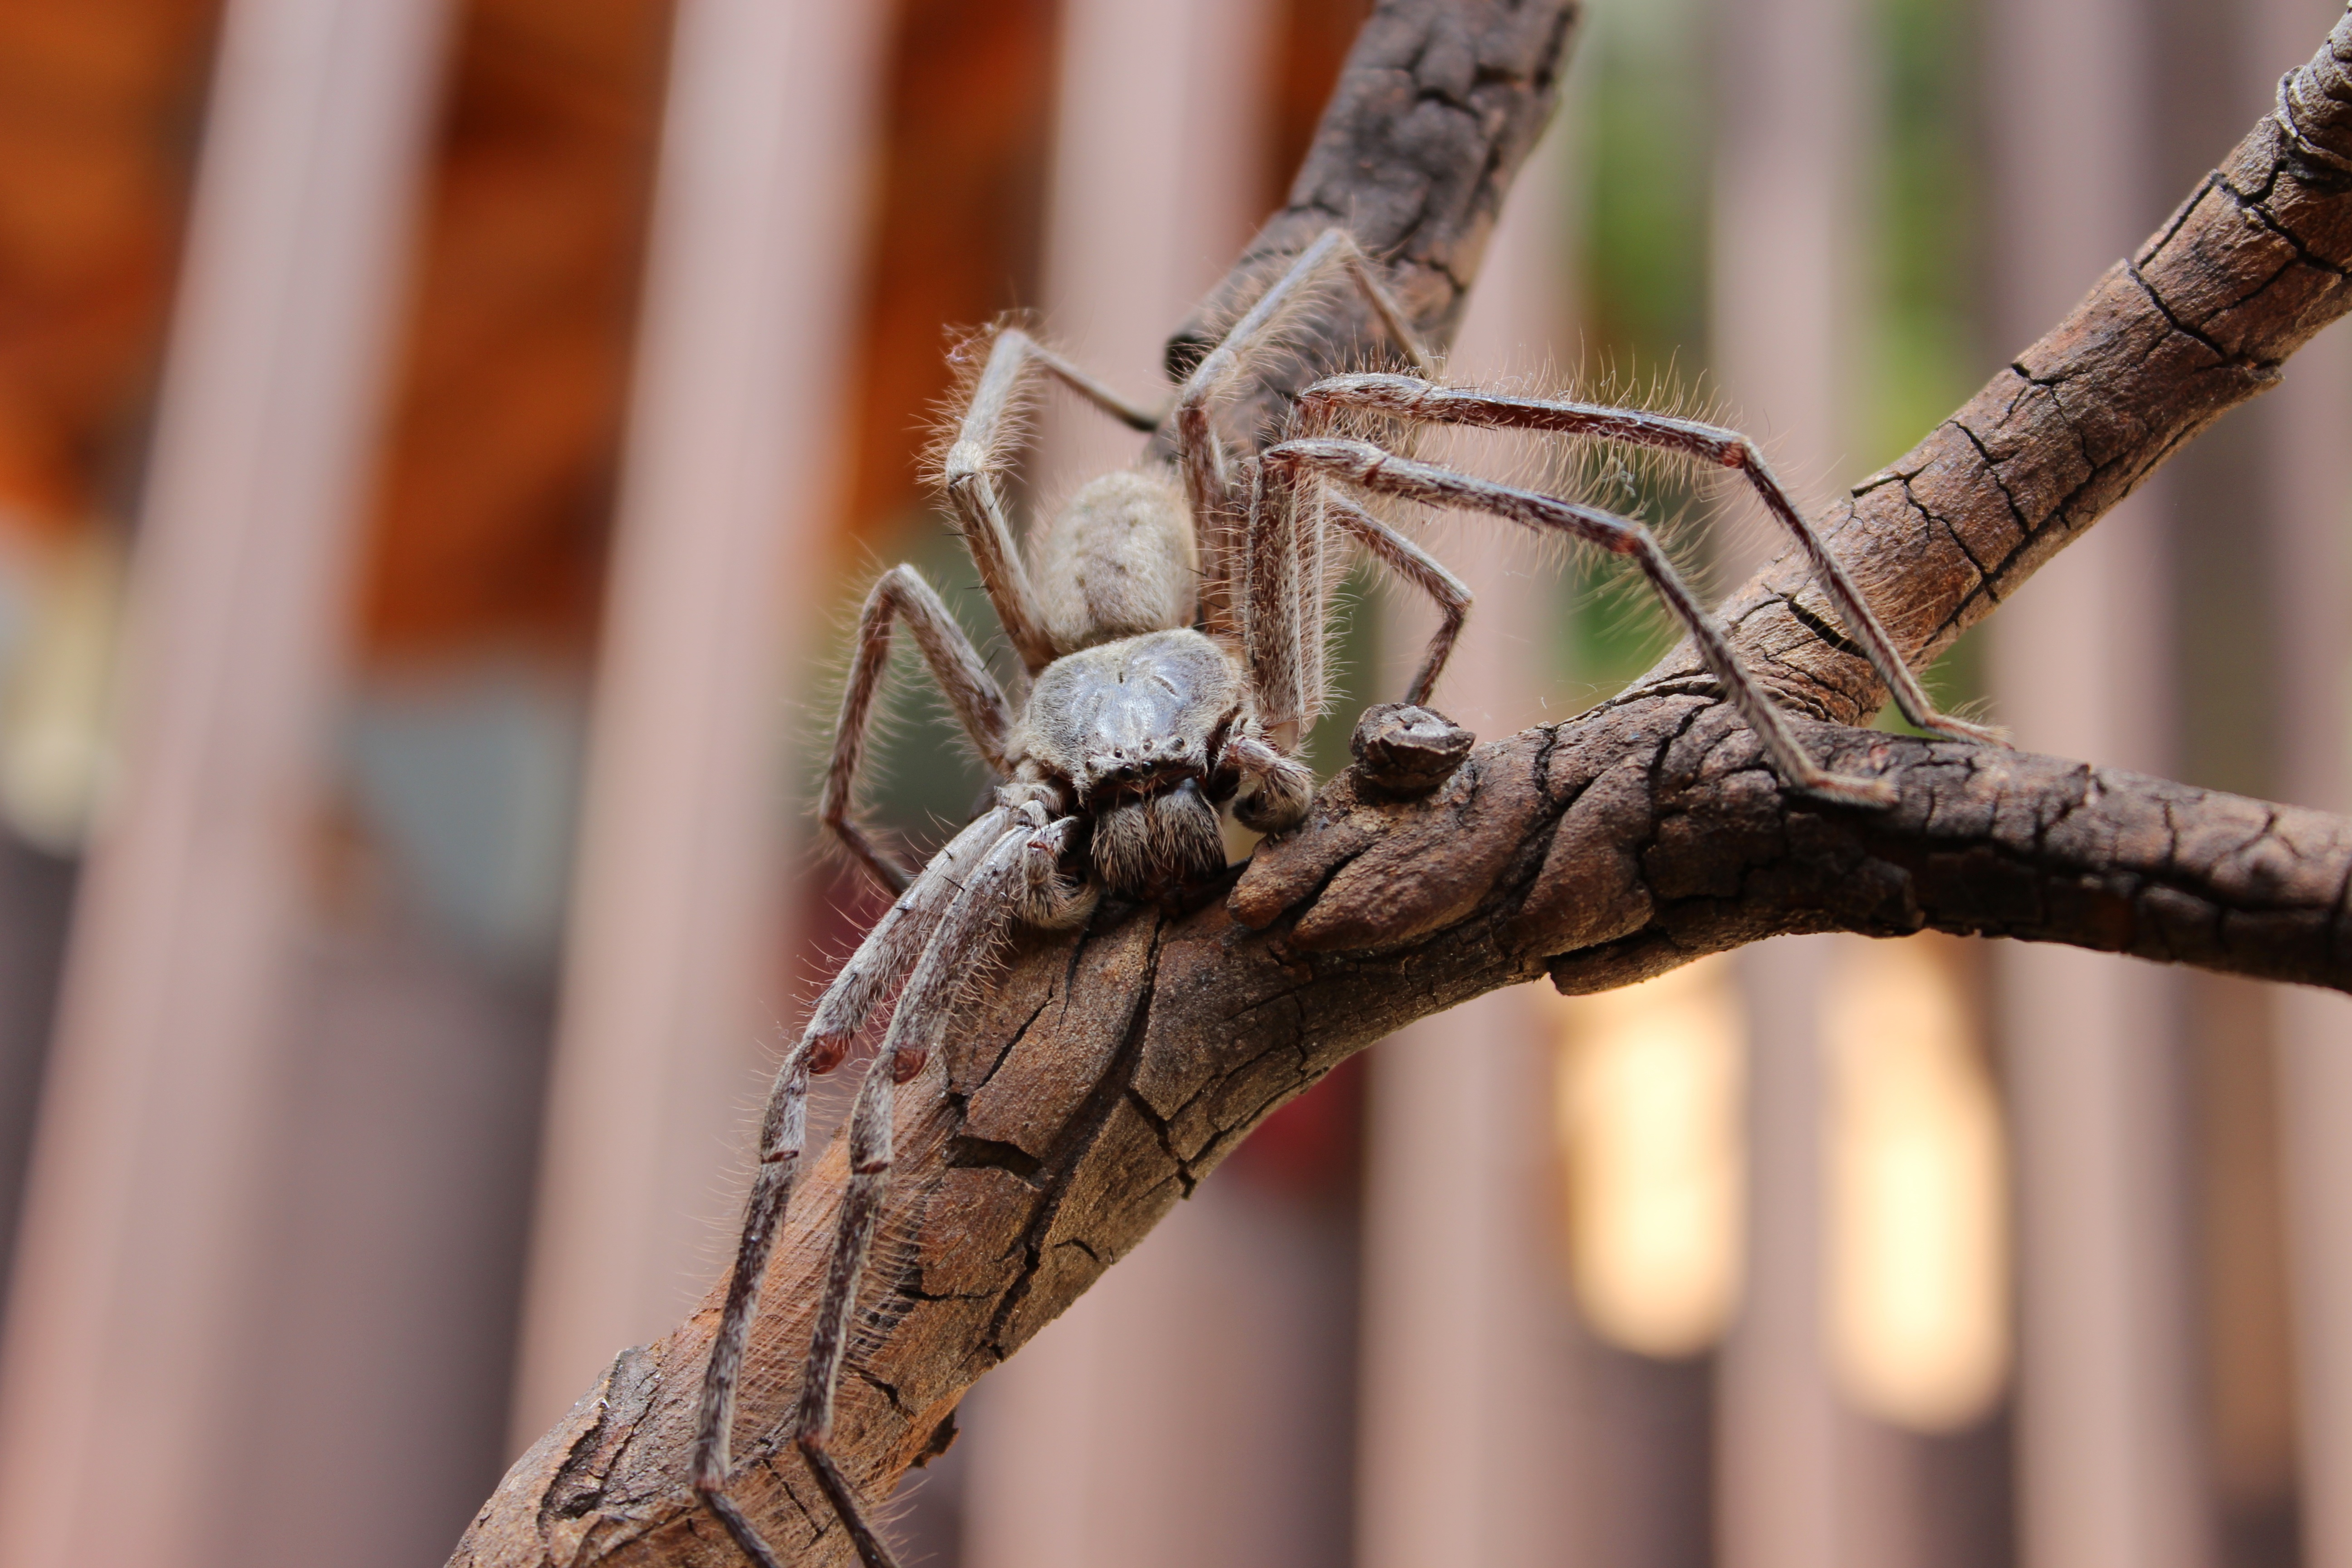
branch, photography, insect, fauna, invertebrate, twig, close up, spider, macro photography, arthropod